The Burial at Thebes

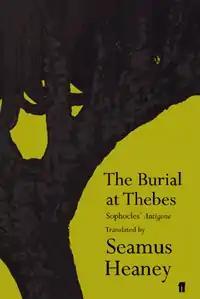
Cover of the first edition

The Burial at Thebes: A version of Sophocles' Antigone is a play by Irish Nobel laureate Seamus Heaney, based on the fifth century BC tragedy "Antigone" by Sophocles. It is also an opera by Dominique Le Gendre.